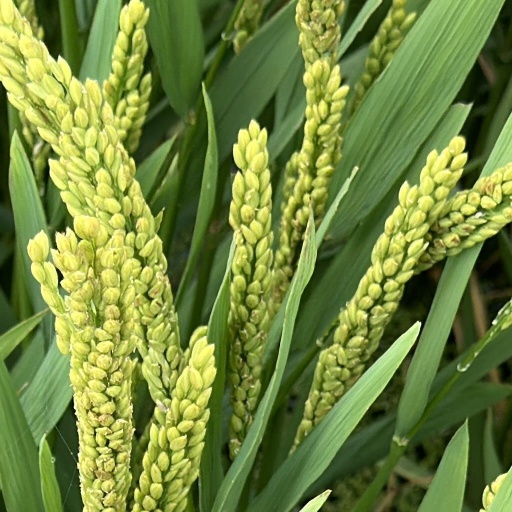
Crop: rice